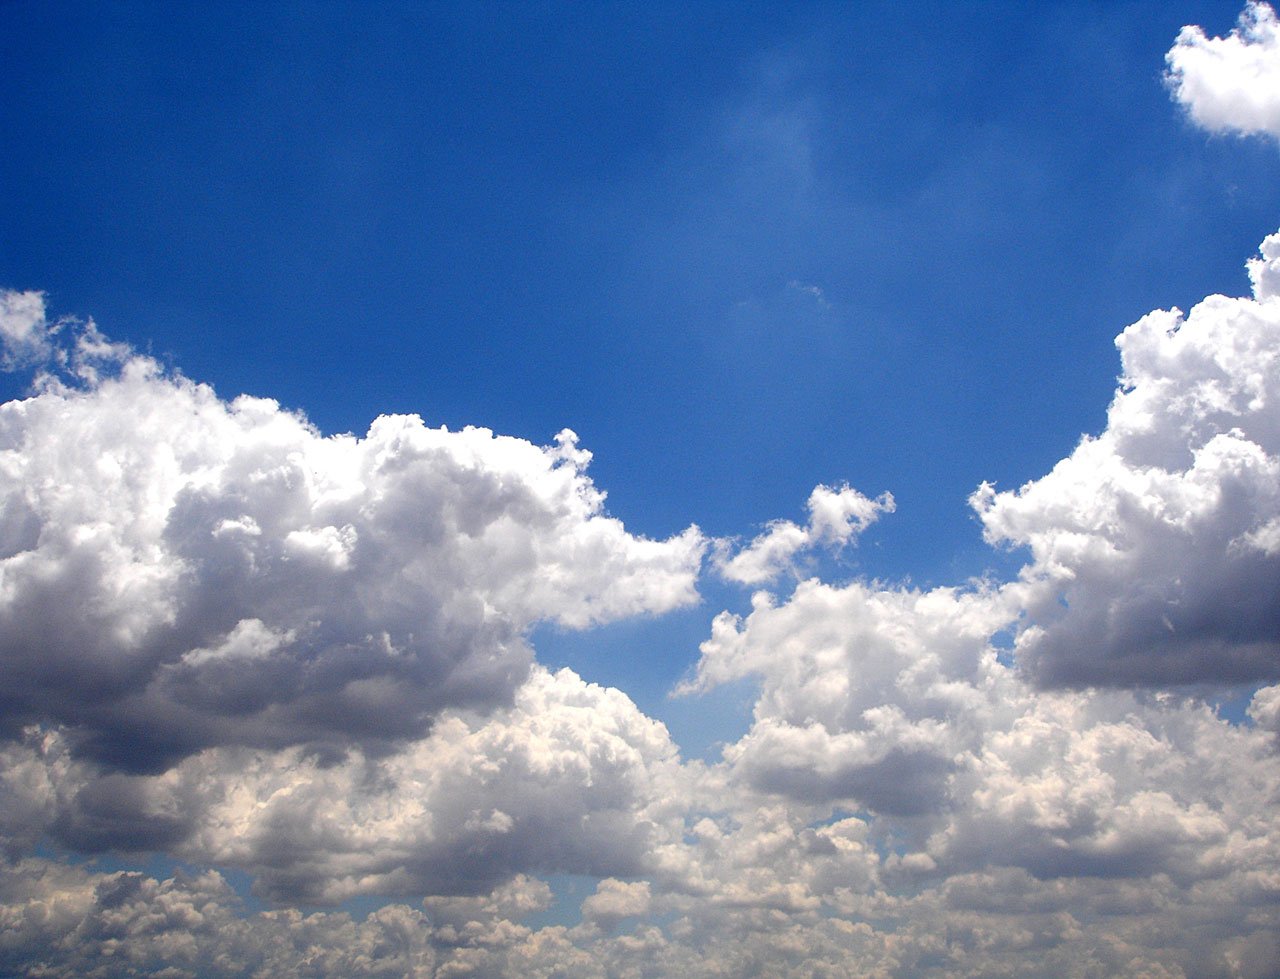
nature, horizon, cloud, sky, sun, sunlight, morning, atmosphere, daytime, heaven, cumulus, holiday, blue, clouds, happy, beautiful, day, break, month, meteorological phenomenon, atmosphere of earth